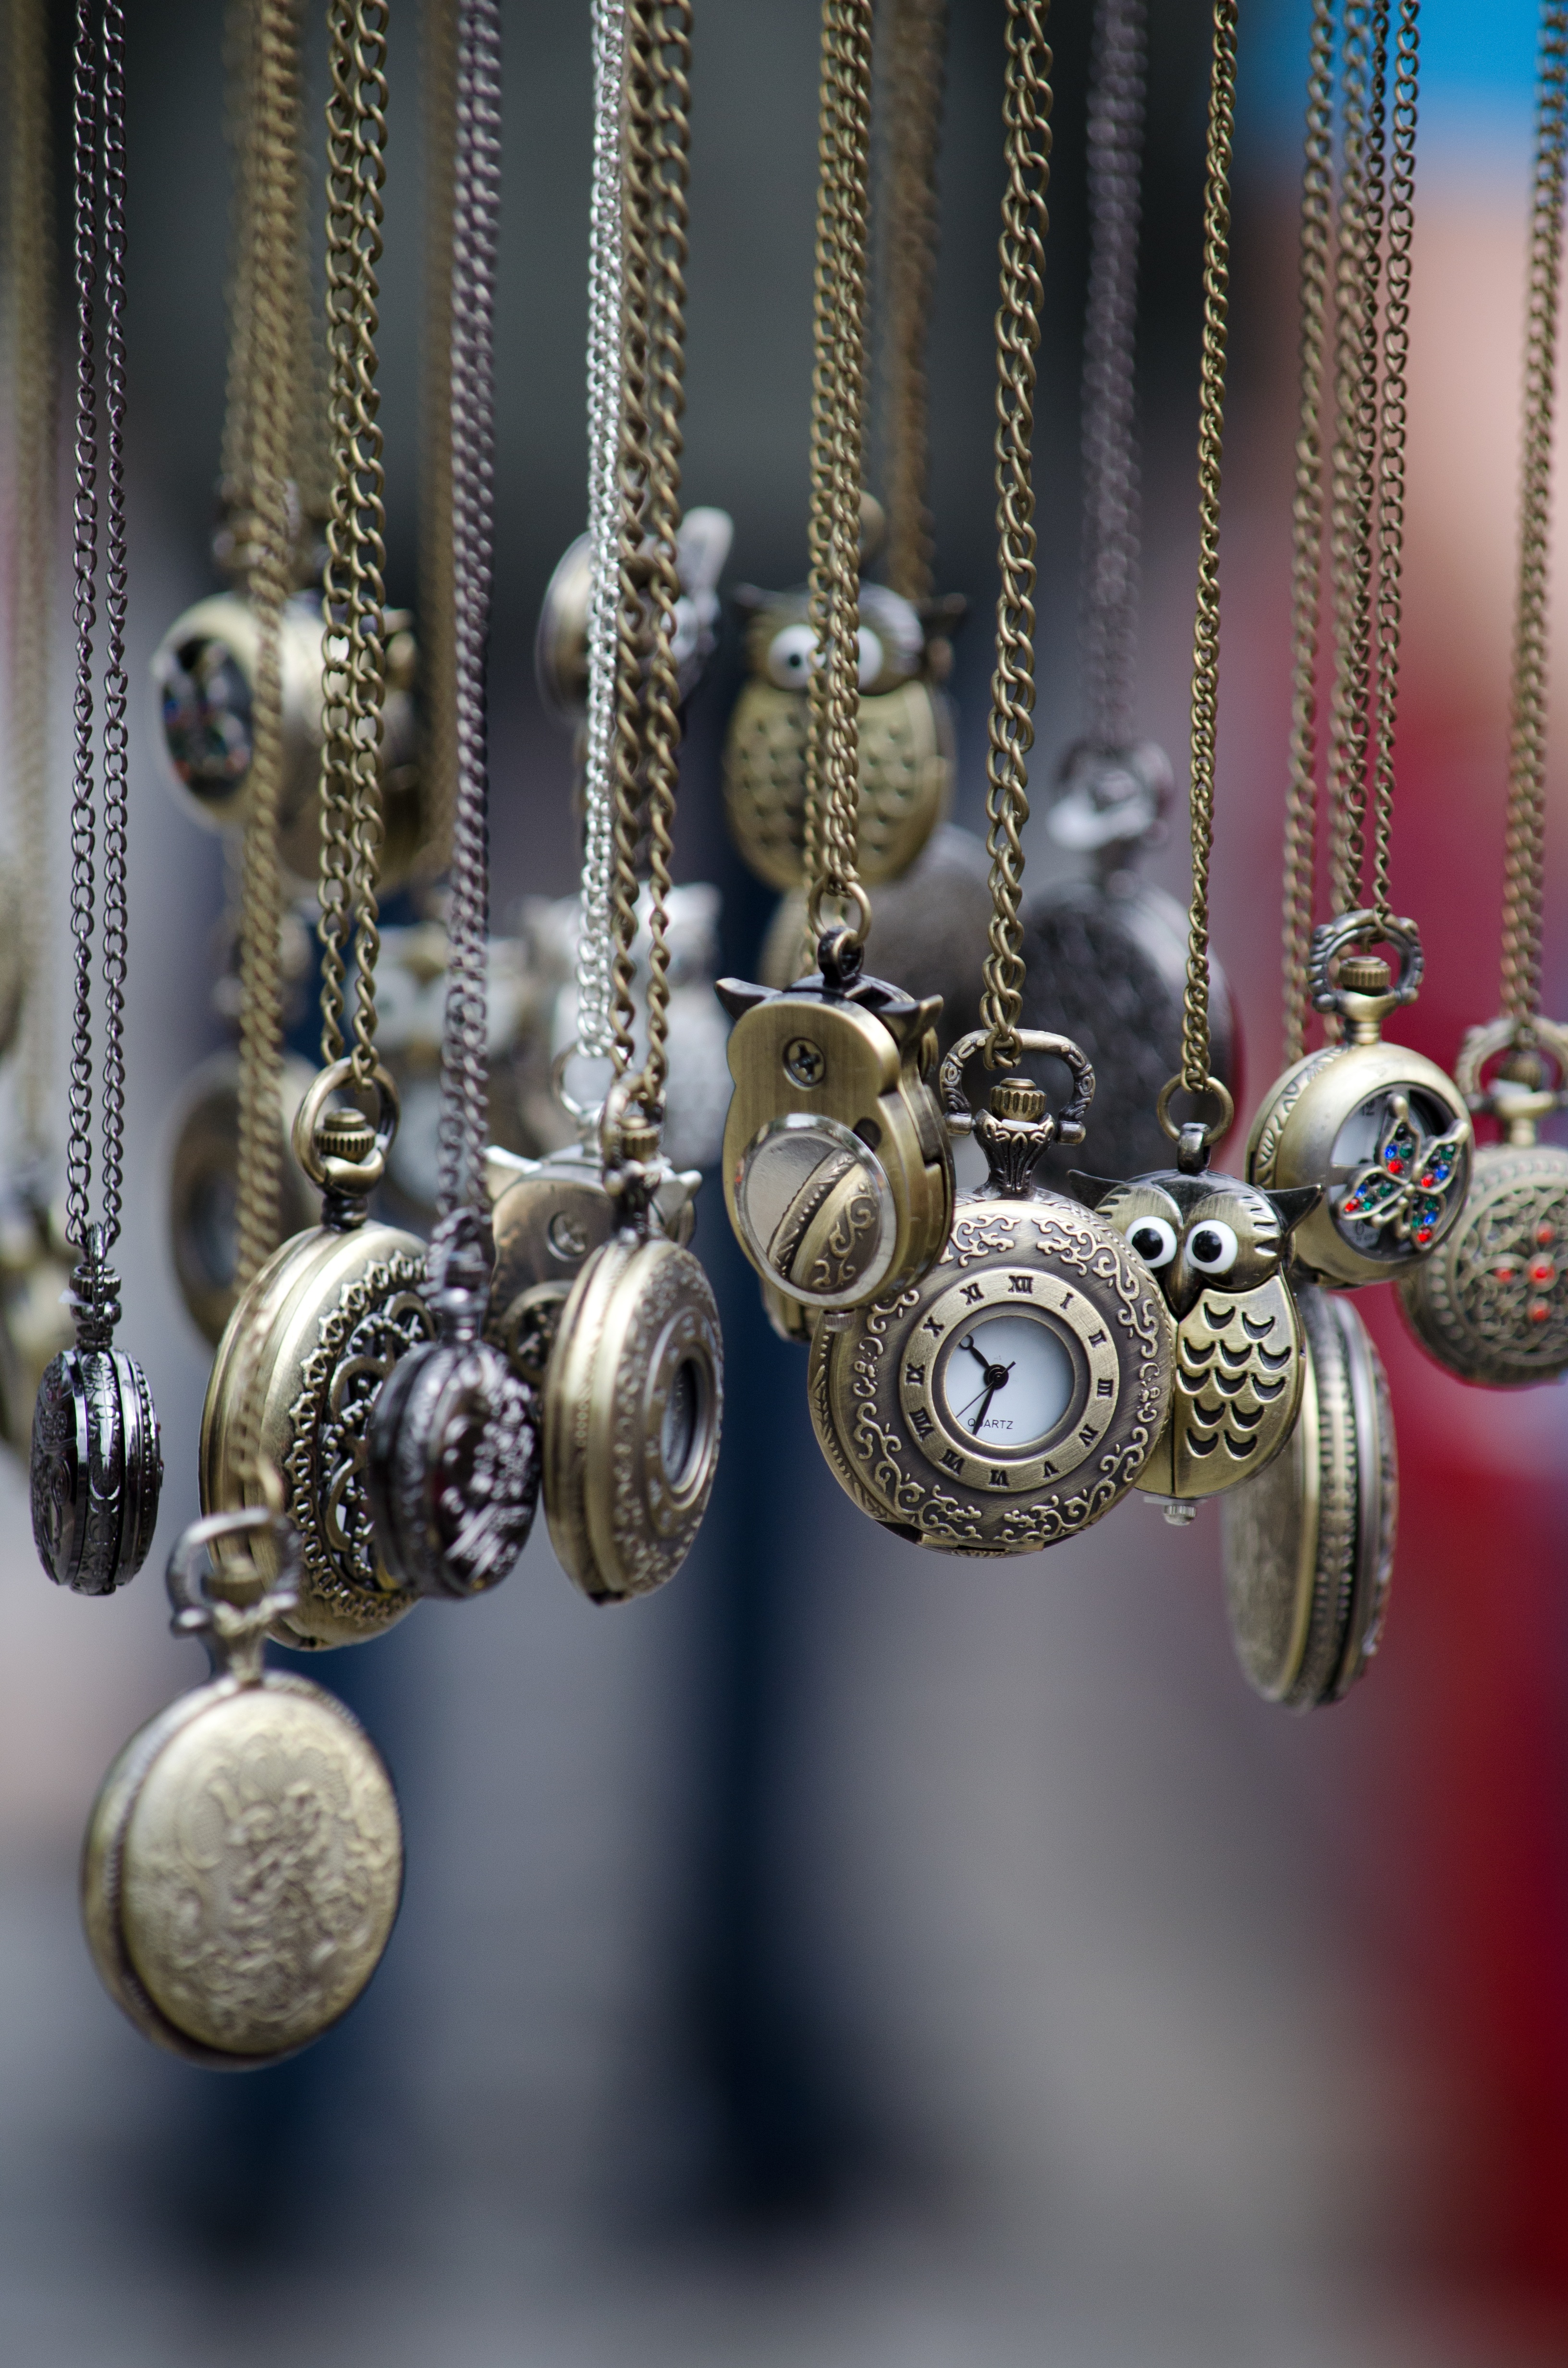
antique, chain, time, metal, lighting, necklace, jewellery, brass, silver, earrings, hours, time of, macro photography, minutes, seconds, watches, fashion accessory, time measurement, pocket watches